Saichania

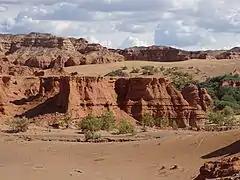
Barun Goyot Formation in Mongolia

In 1970 and 1971 a Polish-Mongolian expedition found ankylosaurian fossils in the Gobi Desert near Chulsan, or Khulsan.